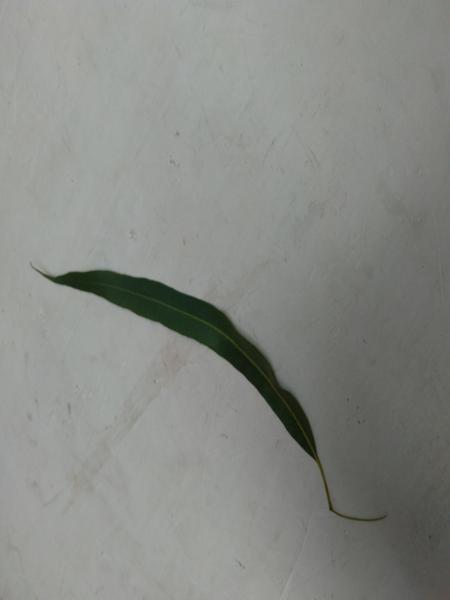
Plant: Eucalyptus